The Naked Heart

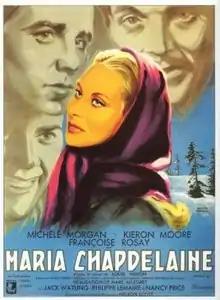

The Naked Heart (French title: Maria Chapdelaine) is a 1950 British-French historical drama film directed by Marc Allégret, based on the novel "Maria Chapdelaine" by Louis Hémon. The film stars Michèle Morgan, Kieron Moore and Françoise Rosay. It was released in separate English and French versions. A previous film version had been made in 1934.